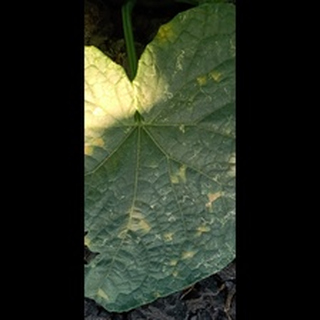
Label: diseased_cucumber